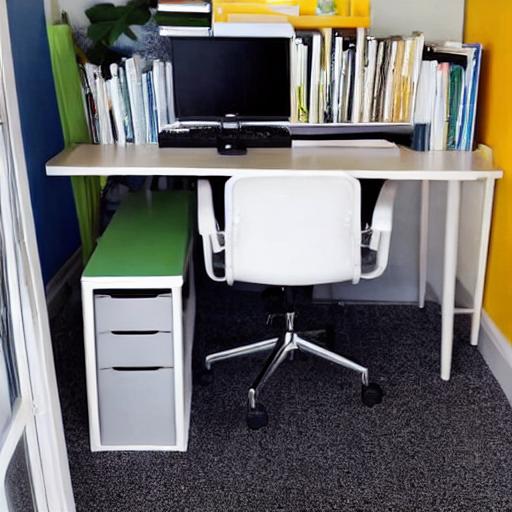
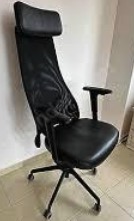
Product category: items_chair
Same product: no